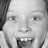
Emotion: surprise